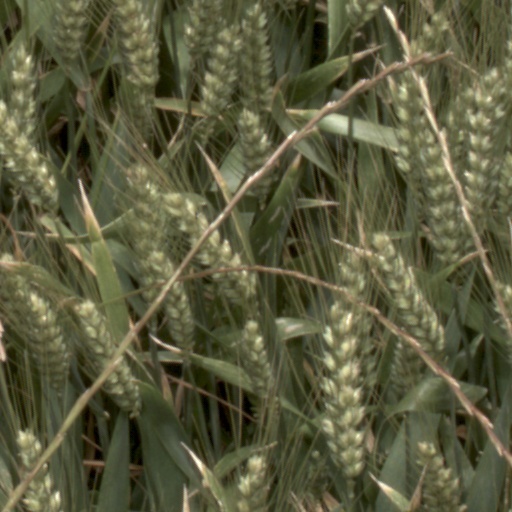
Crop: wheat